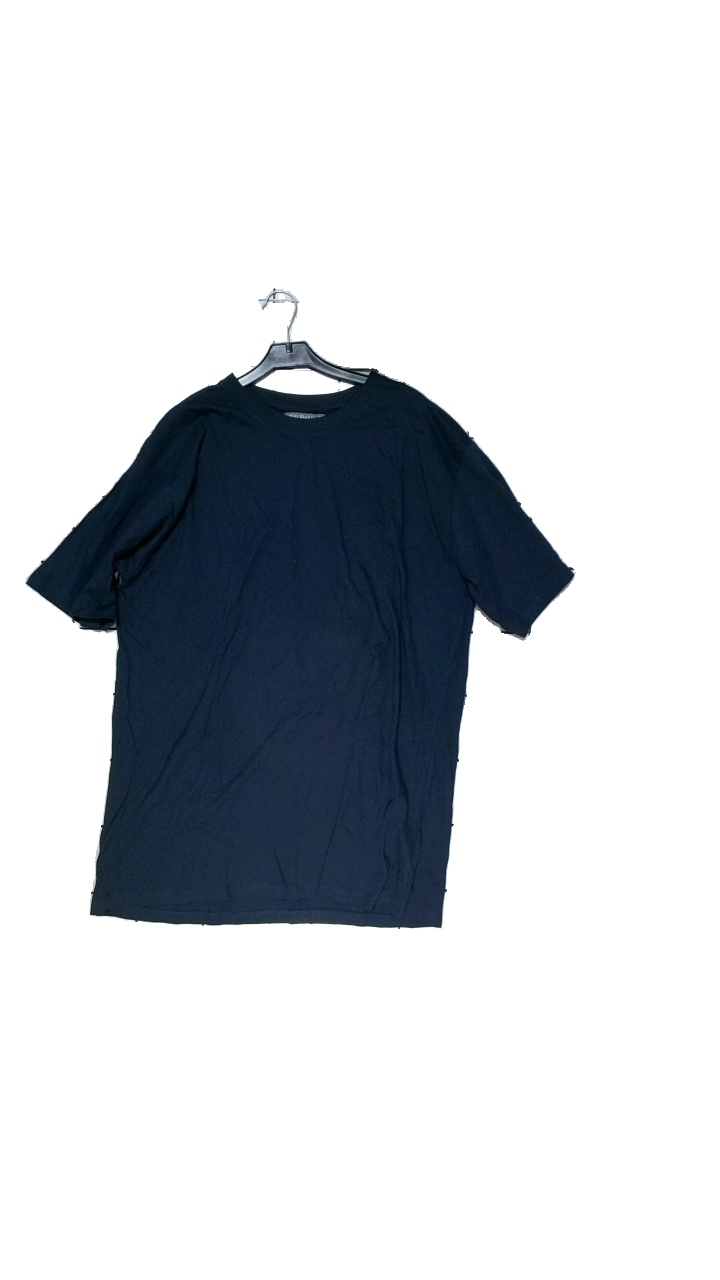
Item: T-shirt (Unisex)
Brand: Haleman
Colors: Blue
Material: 100% cotton
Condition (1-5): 5
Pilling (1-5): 5
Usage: Reuse
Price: <50